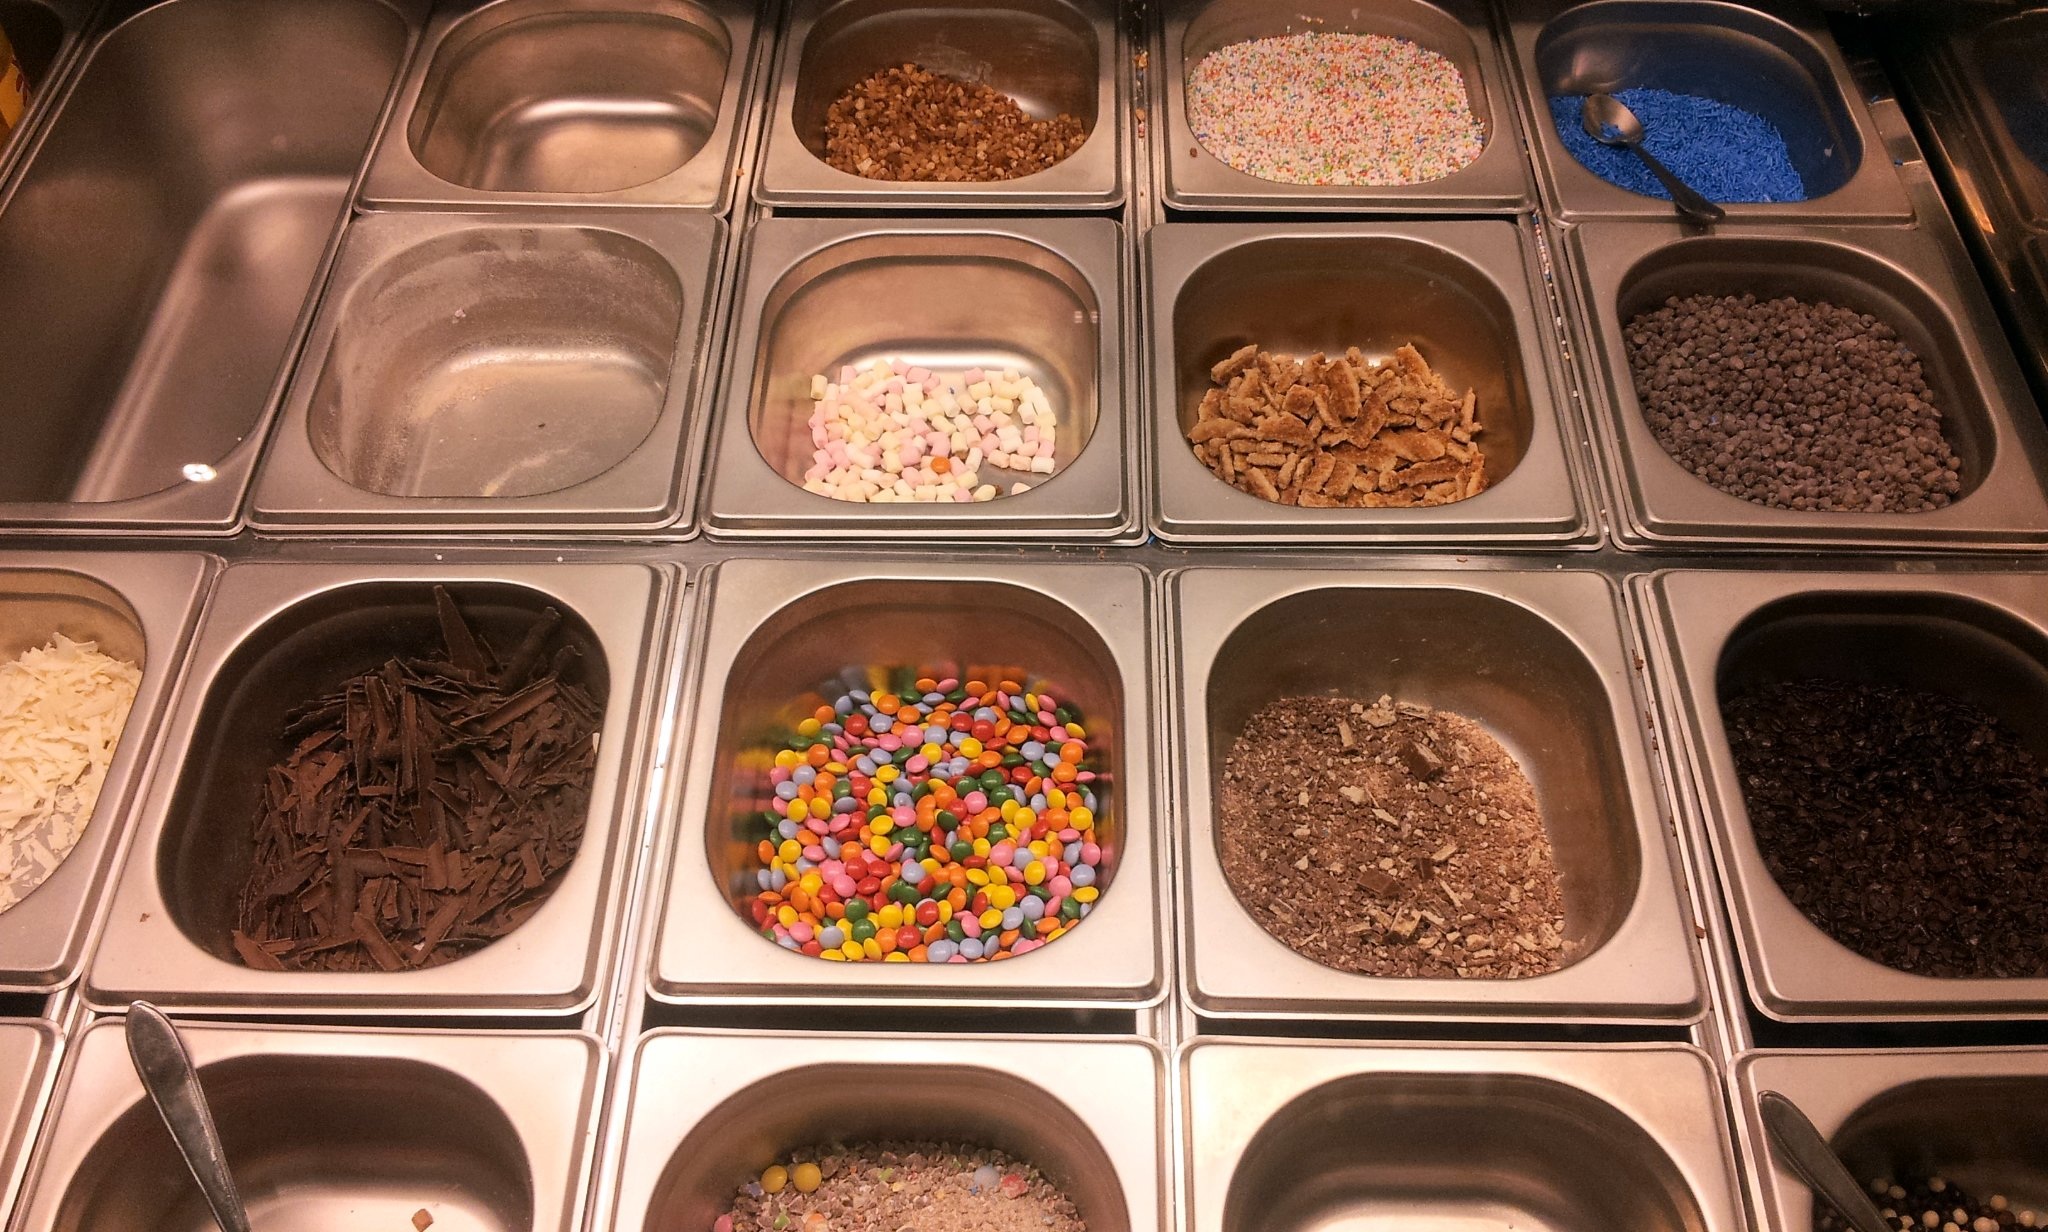
decoration, meal, food, colorful, chocolate, baking, snack, ice cream, dessert, dairy product, icing, eye, organ, edible, gelato, praline, toppings, ice decoration, chocolate truffle